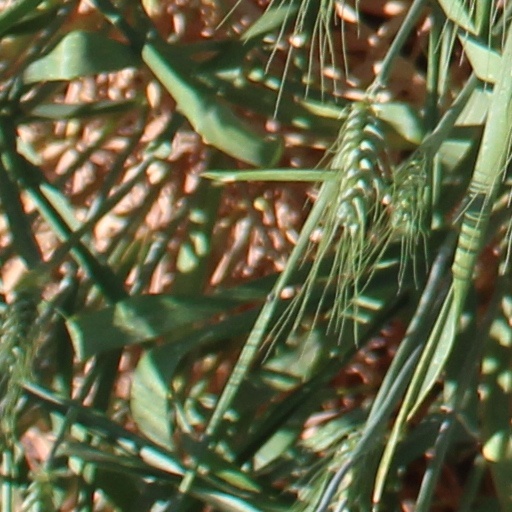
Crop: wheat